Hingham, Massachusetts

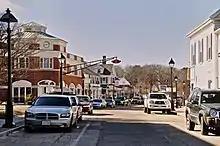
South Street, Hingham

Hingham lies along the southwestern corner of Boston Harbor. The bay leads to a harbor, which cuts a U-shaped indentation into the northern shore of the town. The town is separated from Hull by the Weir River and its tributary, which leads to the Straits Pond. The northern third of the town's border with Weymouth consists of the Weymouth Back River, which empties out into Hingham Bay. There are several other small ponds and brooks throughout town. The town also has several forests and parks, the largest of which, Wompatuck State Park, spreads into the neighboring towns of Cohasset, Scituate and Norwell. There are also several conservation areas throughout town; the portion of the Boston Harbor Islands National Recreation Area in Hingham includes Bumpkin Island, Button Island, Langlee Island, Ragged Island, Sarah Island and the World's End Reservation, which juts out into the bay. There is a marina along the mouth of the Weymouth Back River, and a public beach along the harbor.